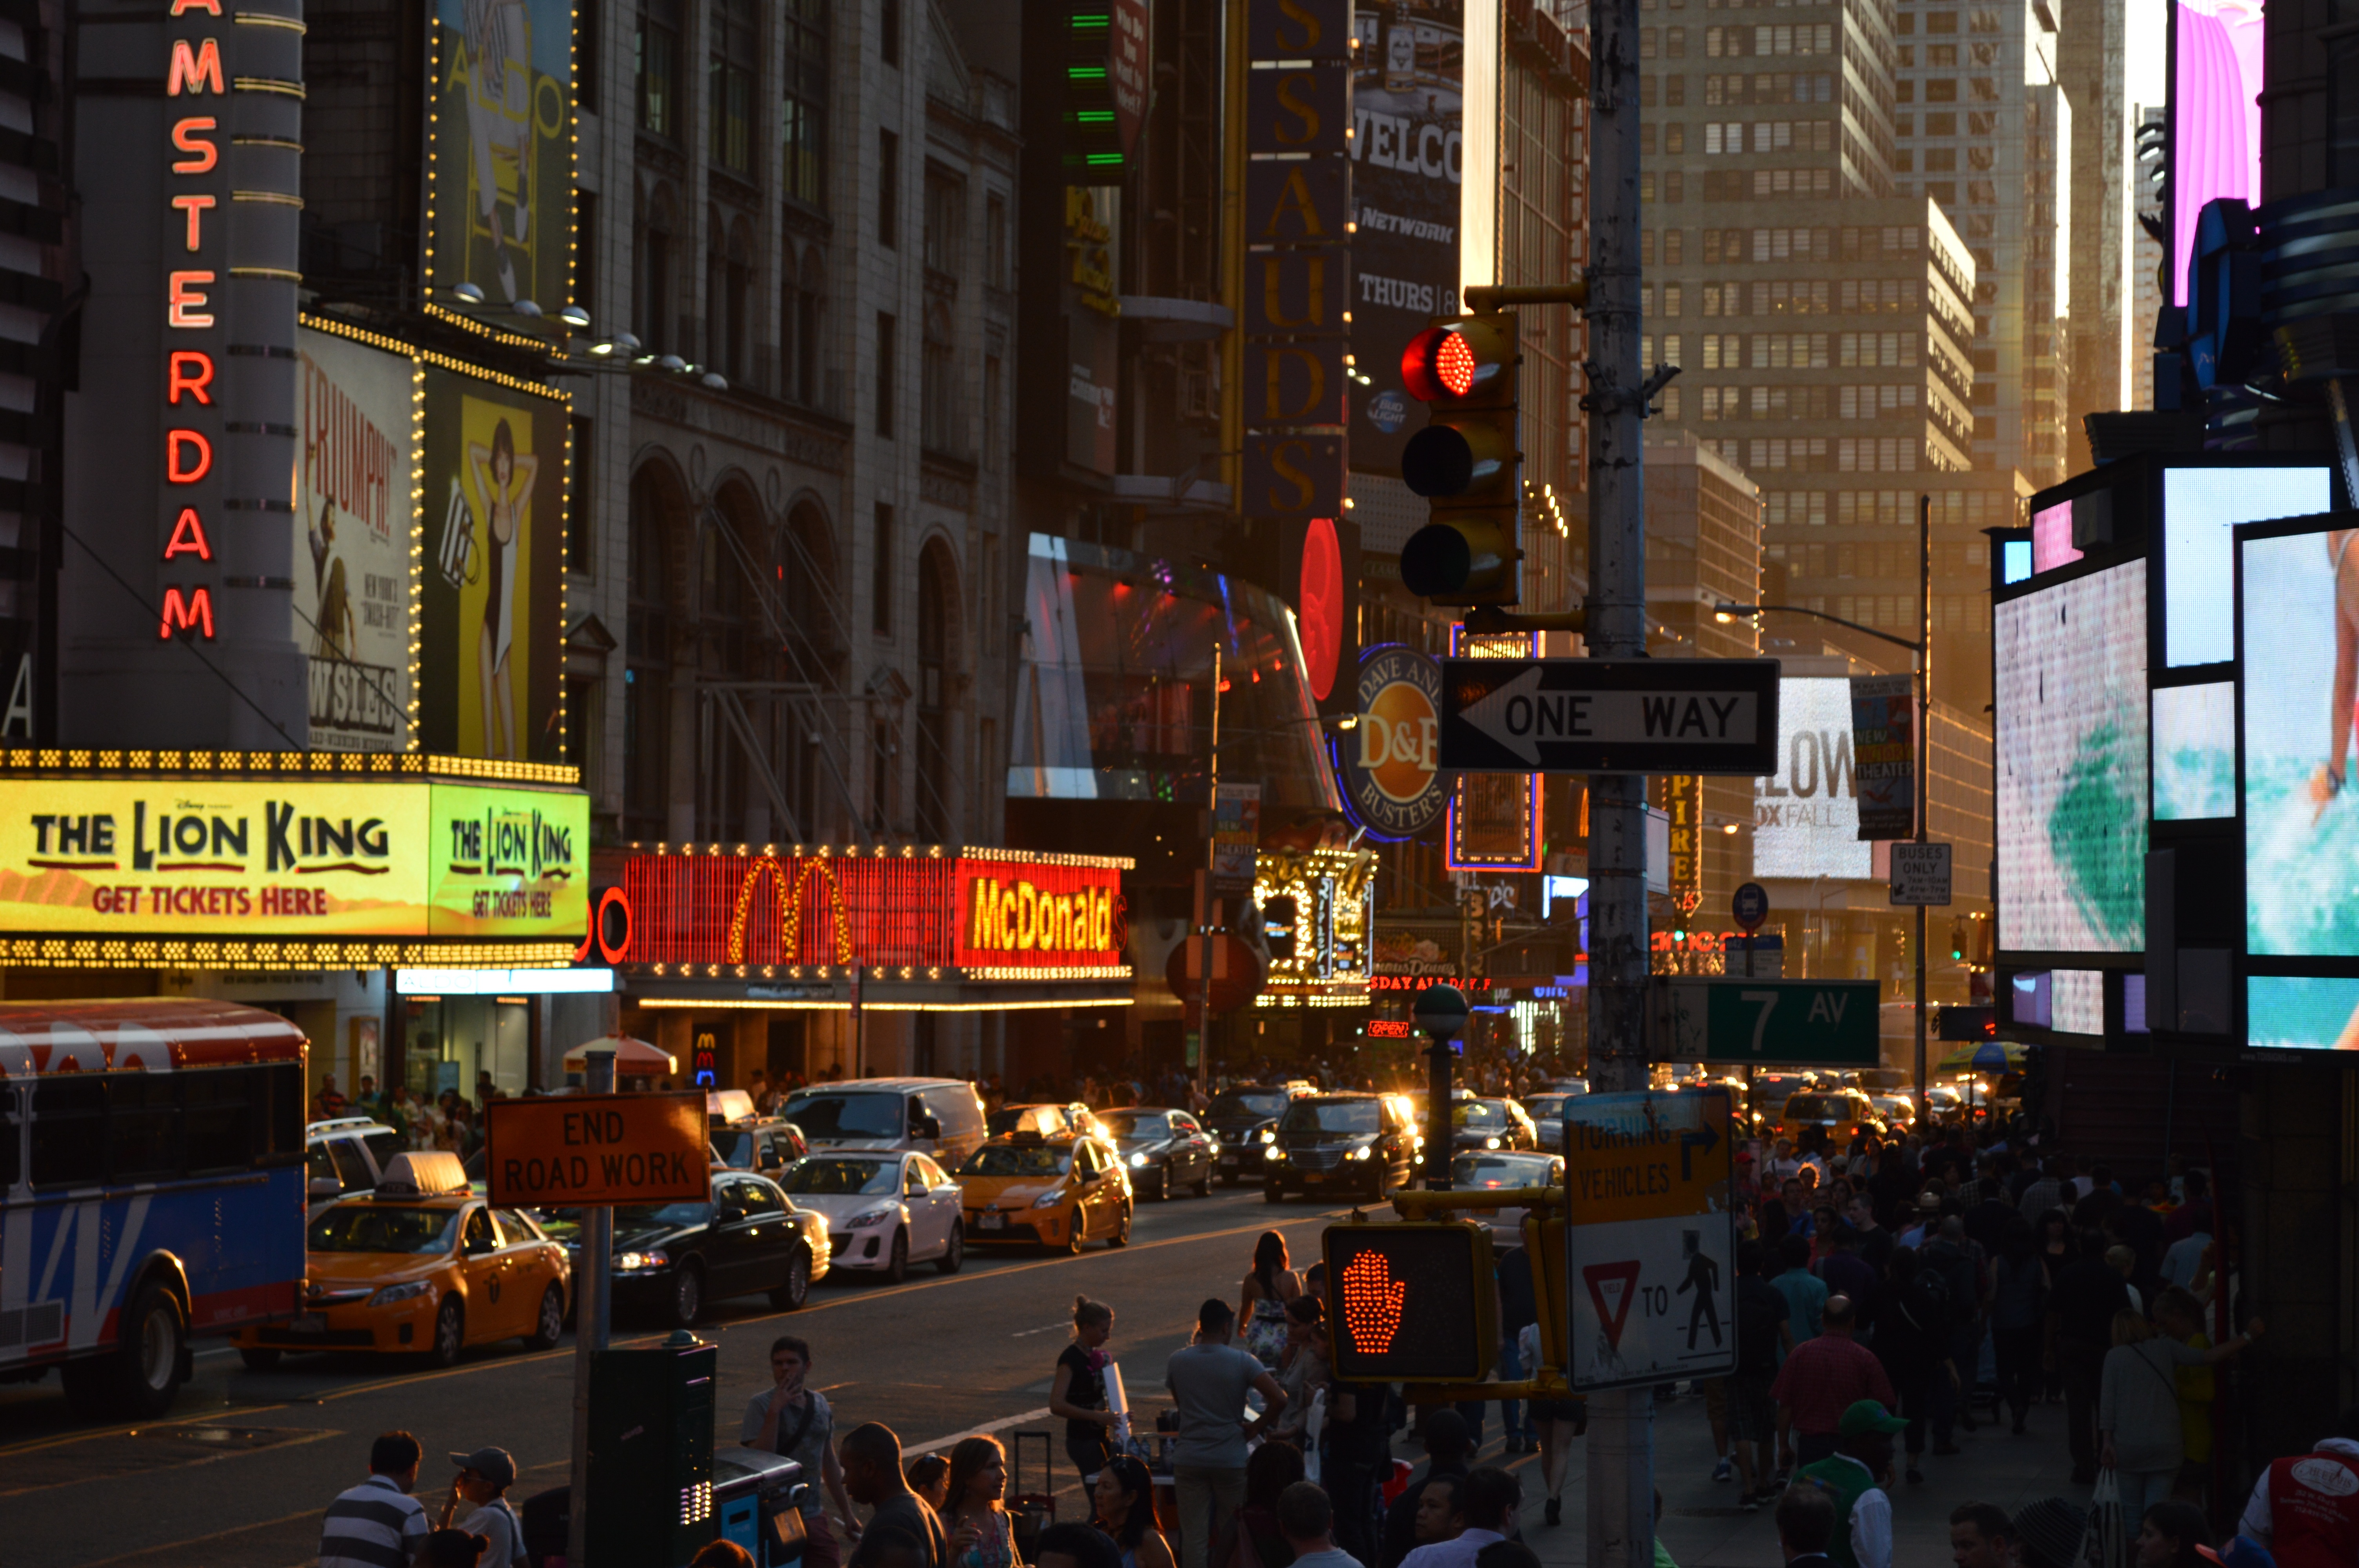
pedestrian, road, traffic, street, night, city, new york, crowd, cityscape, downtown, evening, infrastructure, eventide, metropolis, urban area, human settlement